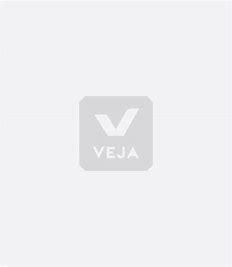
Brand: Veja
Model: RIO Branco